Sixth Fleet (wargame)

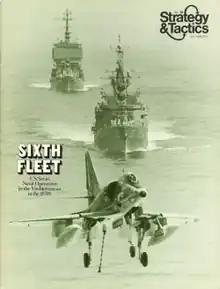
"Strategy & Tactics" #48, which contained "Sixth Fleet" as a pull-out game

Sixth Fleet, subtitled "US/Soviet Naval Warfare in the Mediterranean in the 1970s", is a board wargame published by Simulations Publications Inc. (SPI) in 1975 that simulates a hypothetical attack against NATO forces in the Mediterranean Sea by naval forces of the Soviet Union. The game did not sell well, and several critics found that the tactics used in the game more closely resembled Napoleonic land battles rather than naval warfare in the 1970s.